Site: brandenburg
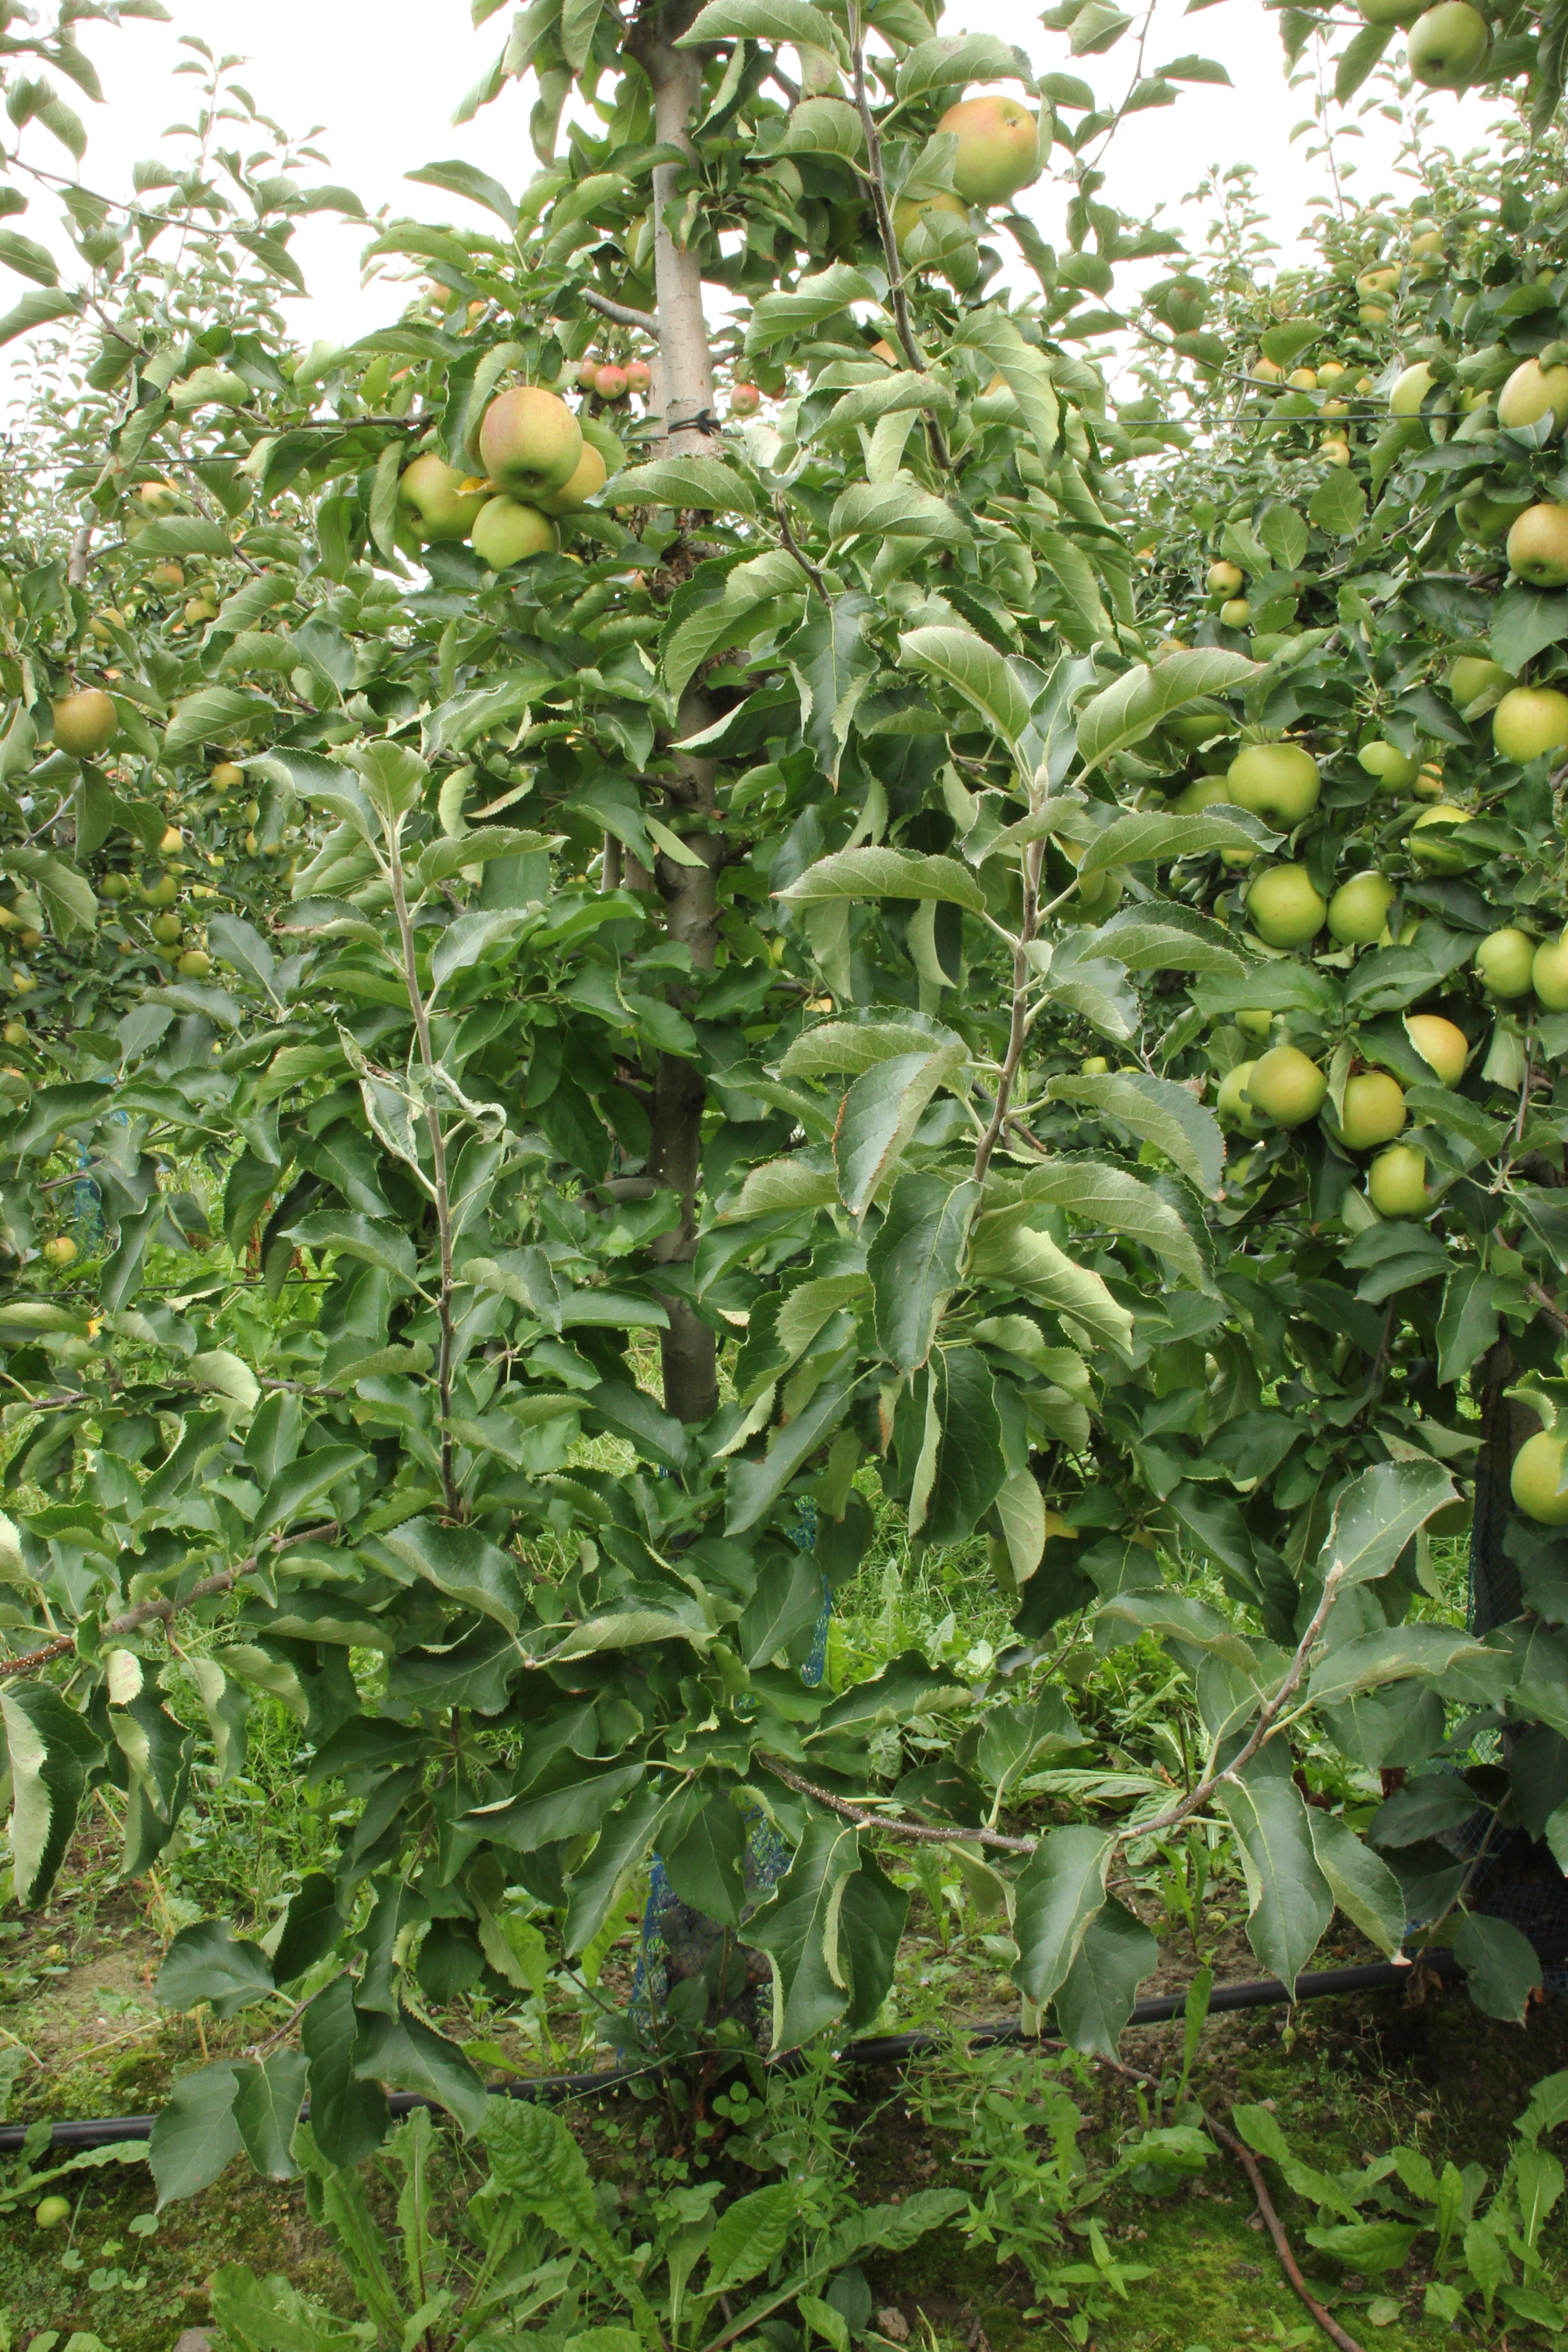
Growth stage (BBCH 87): Maturity of fruit and seed